San Pietro di Castello (church)

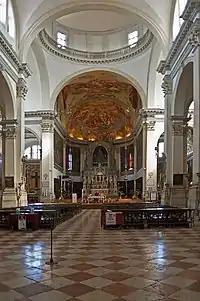

The building has a large central nave with Latin aisles. The transept crosses the church, separating the nave from the presbytery. The crossing point is capped by a large dome. The Vendramin Chapel, located off the left aisle, was designed by the baroque architect Baldassarre Longhena, as was the high altar which he constructed during the middle of the 17th century. The organ was constructed by the Dalmatian craftsman Pietro Nachini who was working in Venice during the 18th century.